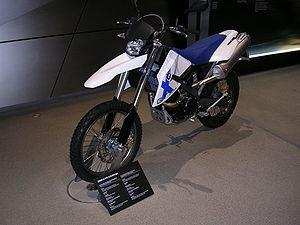
Les G 650 sont une série de motocyclettes du constructeur allemand BMW.